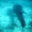
Label: shark